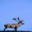
Label: deer